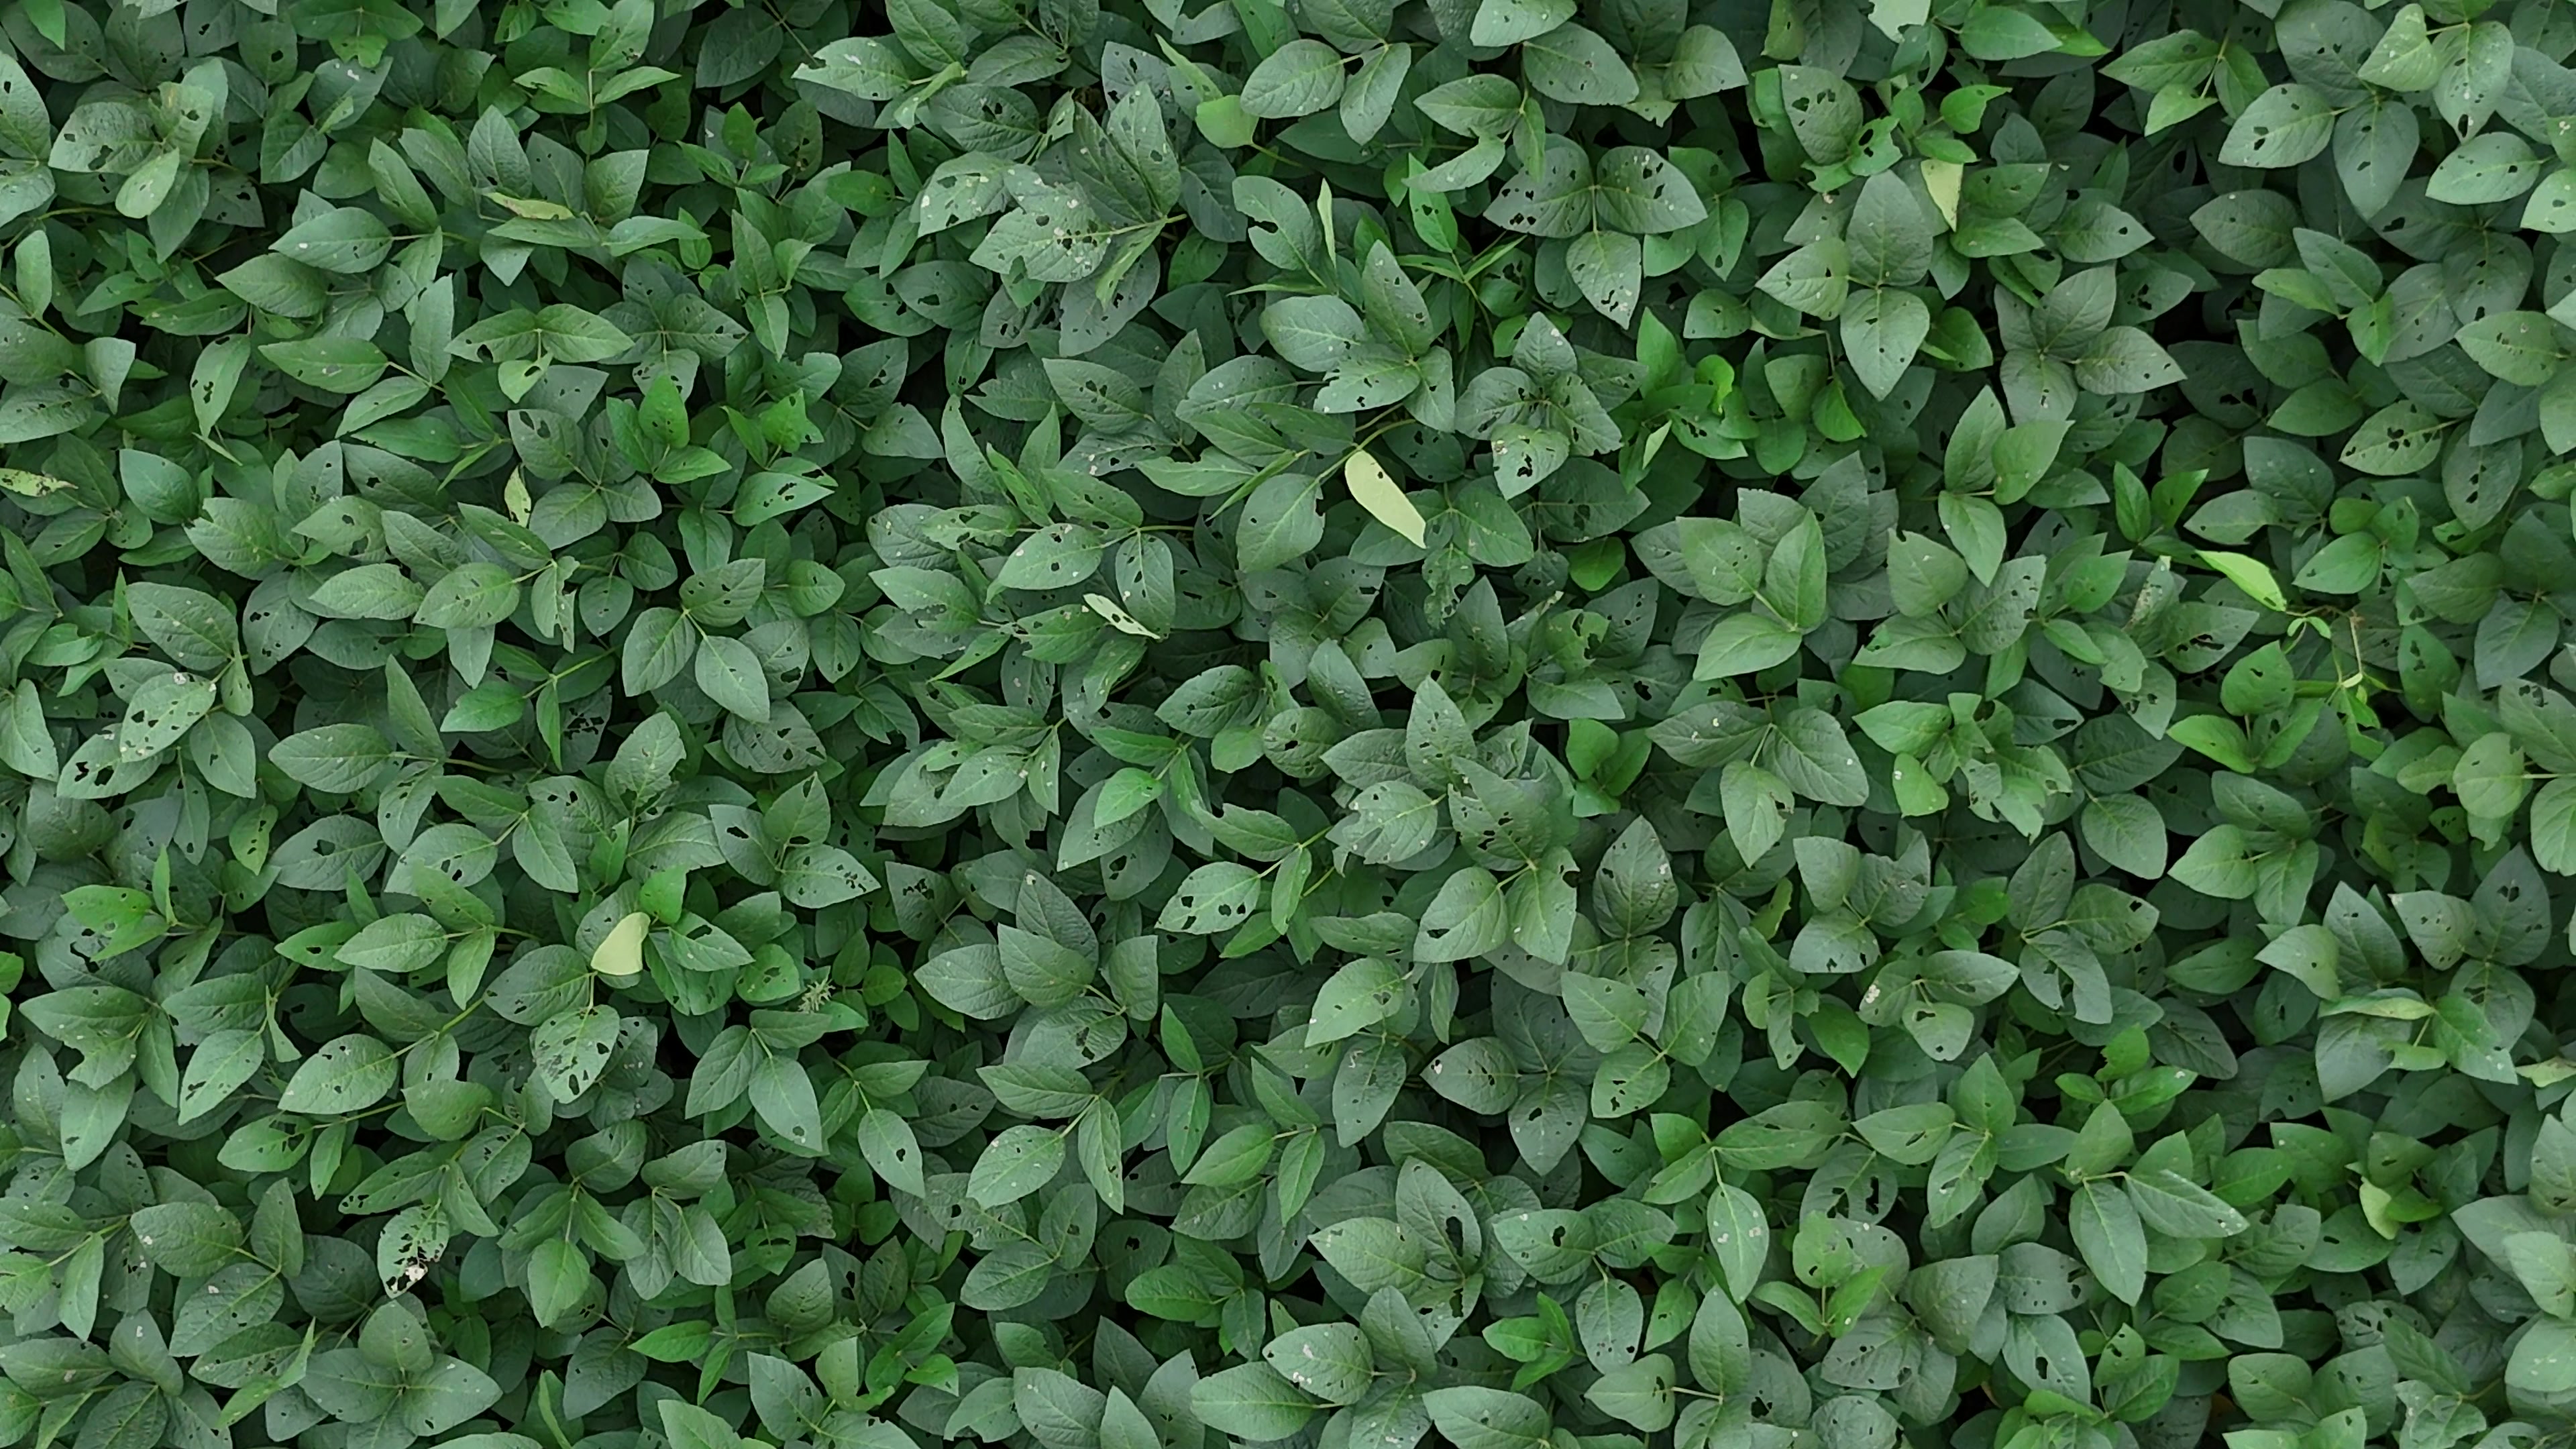
Label: Semilooper_Pest